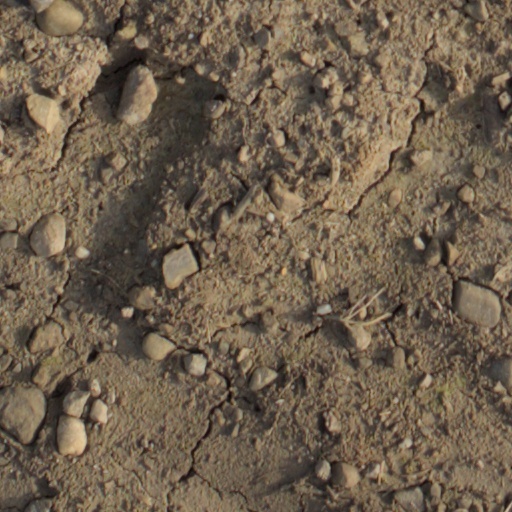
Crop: wheat